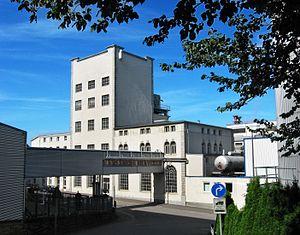
Karlsberg est une entreprise brassicole allemande.